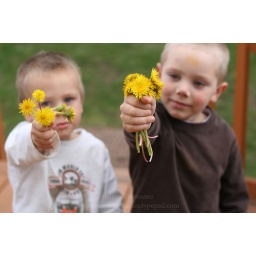
It's dandelion season and my windowsills are full of them in assorted vases and cups and bowls and containers....